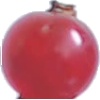
Label: redcurrant